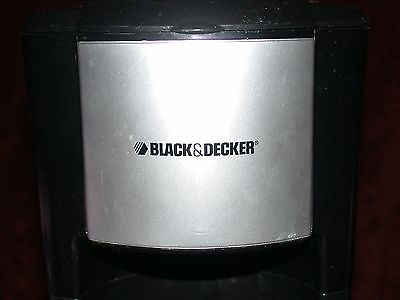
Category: coffee maker